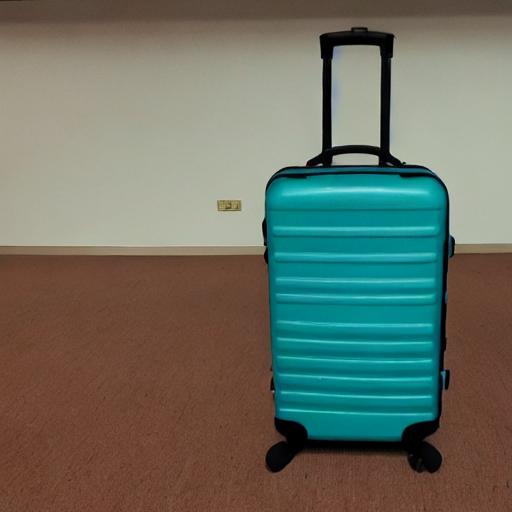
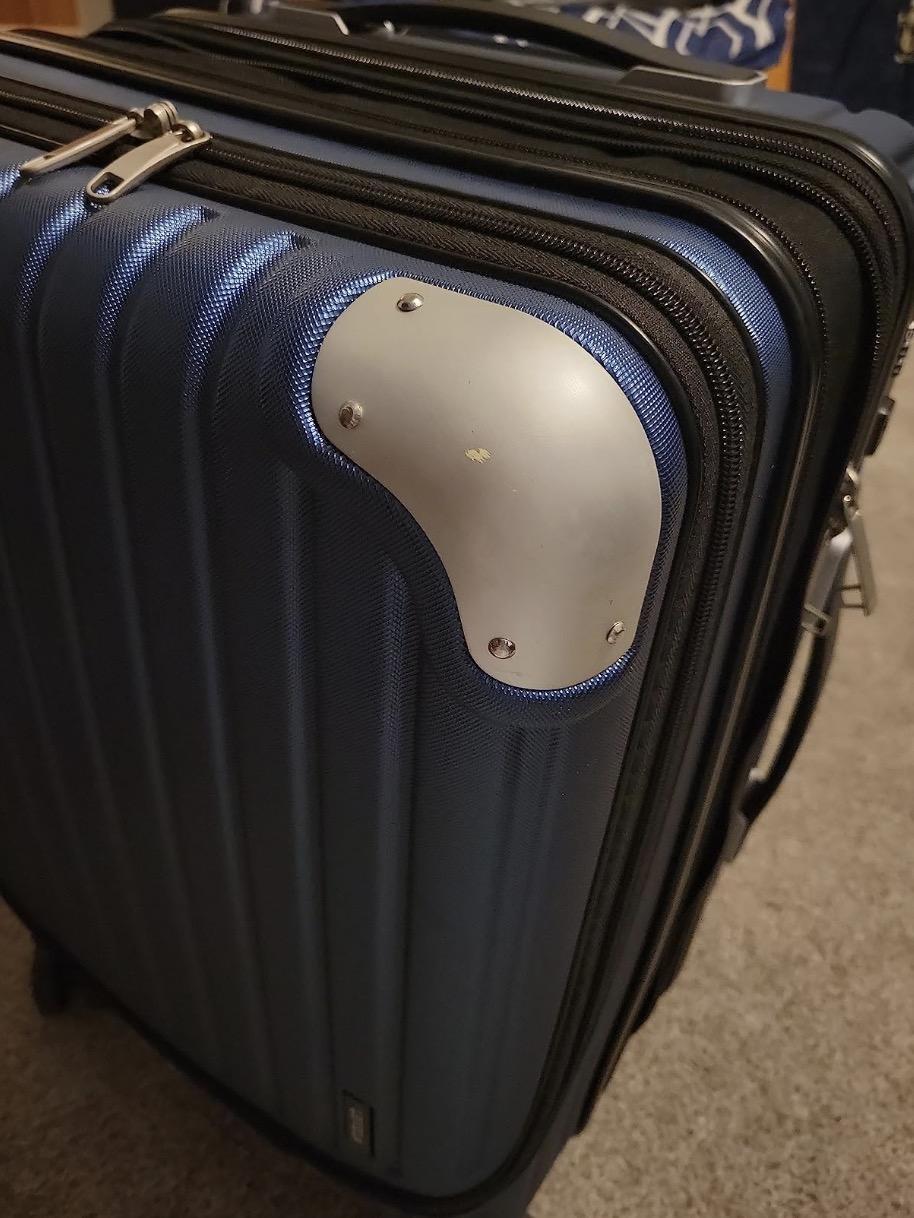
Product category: items_tea
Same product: no